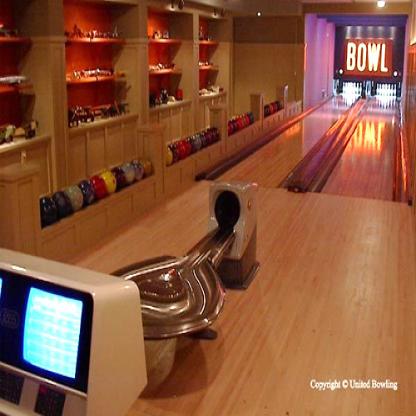
Scene: Indoor